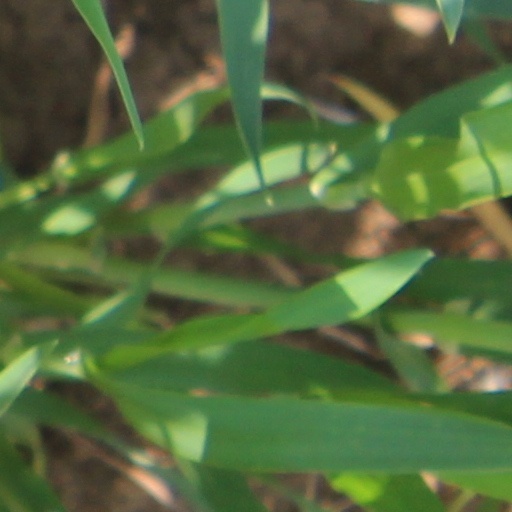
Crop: wheat